Shubha Phutela

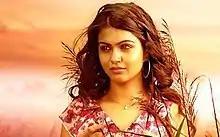
Shubha Phutela in "Maalai Pozhudhin Mayakathilaey"

Shubha Phutela (5 May 1991 – 22 October 2012) was an Indian model and actress. She was crowned Hair-o-max Miss South India 2010. She starred in the Tamil film "Maalai Pozhudhin Mayakathilaey" that was released in 2012.